Guy S. Meloy Jr.

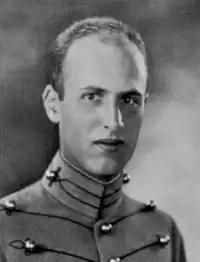
At West Point in 1927

Meloy was born in Lanham, Maryland on 4 September 1903. After graduating from McKinley Technology High School in Washington, D.C., he was appointed to the United States Military Academy. He graduated from West Point in 1927 with a Bachelor of Science degree and was commissioned as a second lieutenant in the infantry.